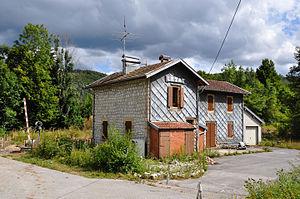
Gare de Lézat, Jura
Lézat est une ancienne commune française située dans le département du Jura en région Bourgogne-Franche-Comté.